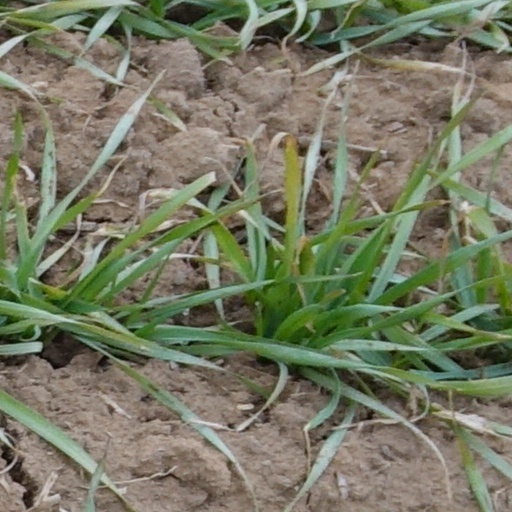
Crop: wheat